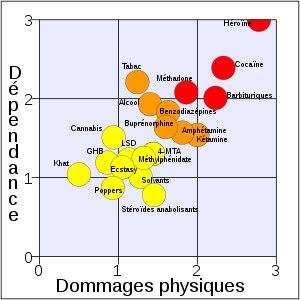
Les psychotropes, dans le sens ancien de drogues, et plus tard dans la signification moderne de médicaments psychiatriques, ont fait l'objet de nombreuses démarches de classification, principalement selon leurs effets et la nature du danger qu'ils présentent.